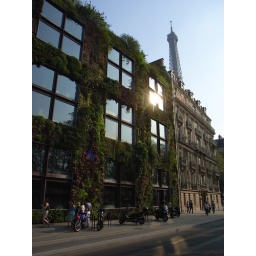
garden wall in sun and tower